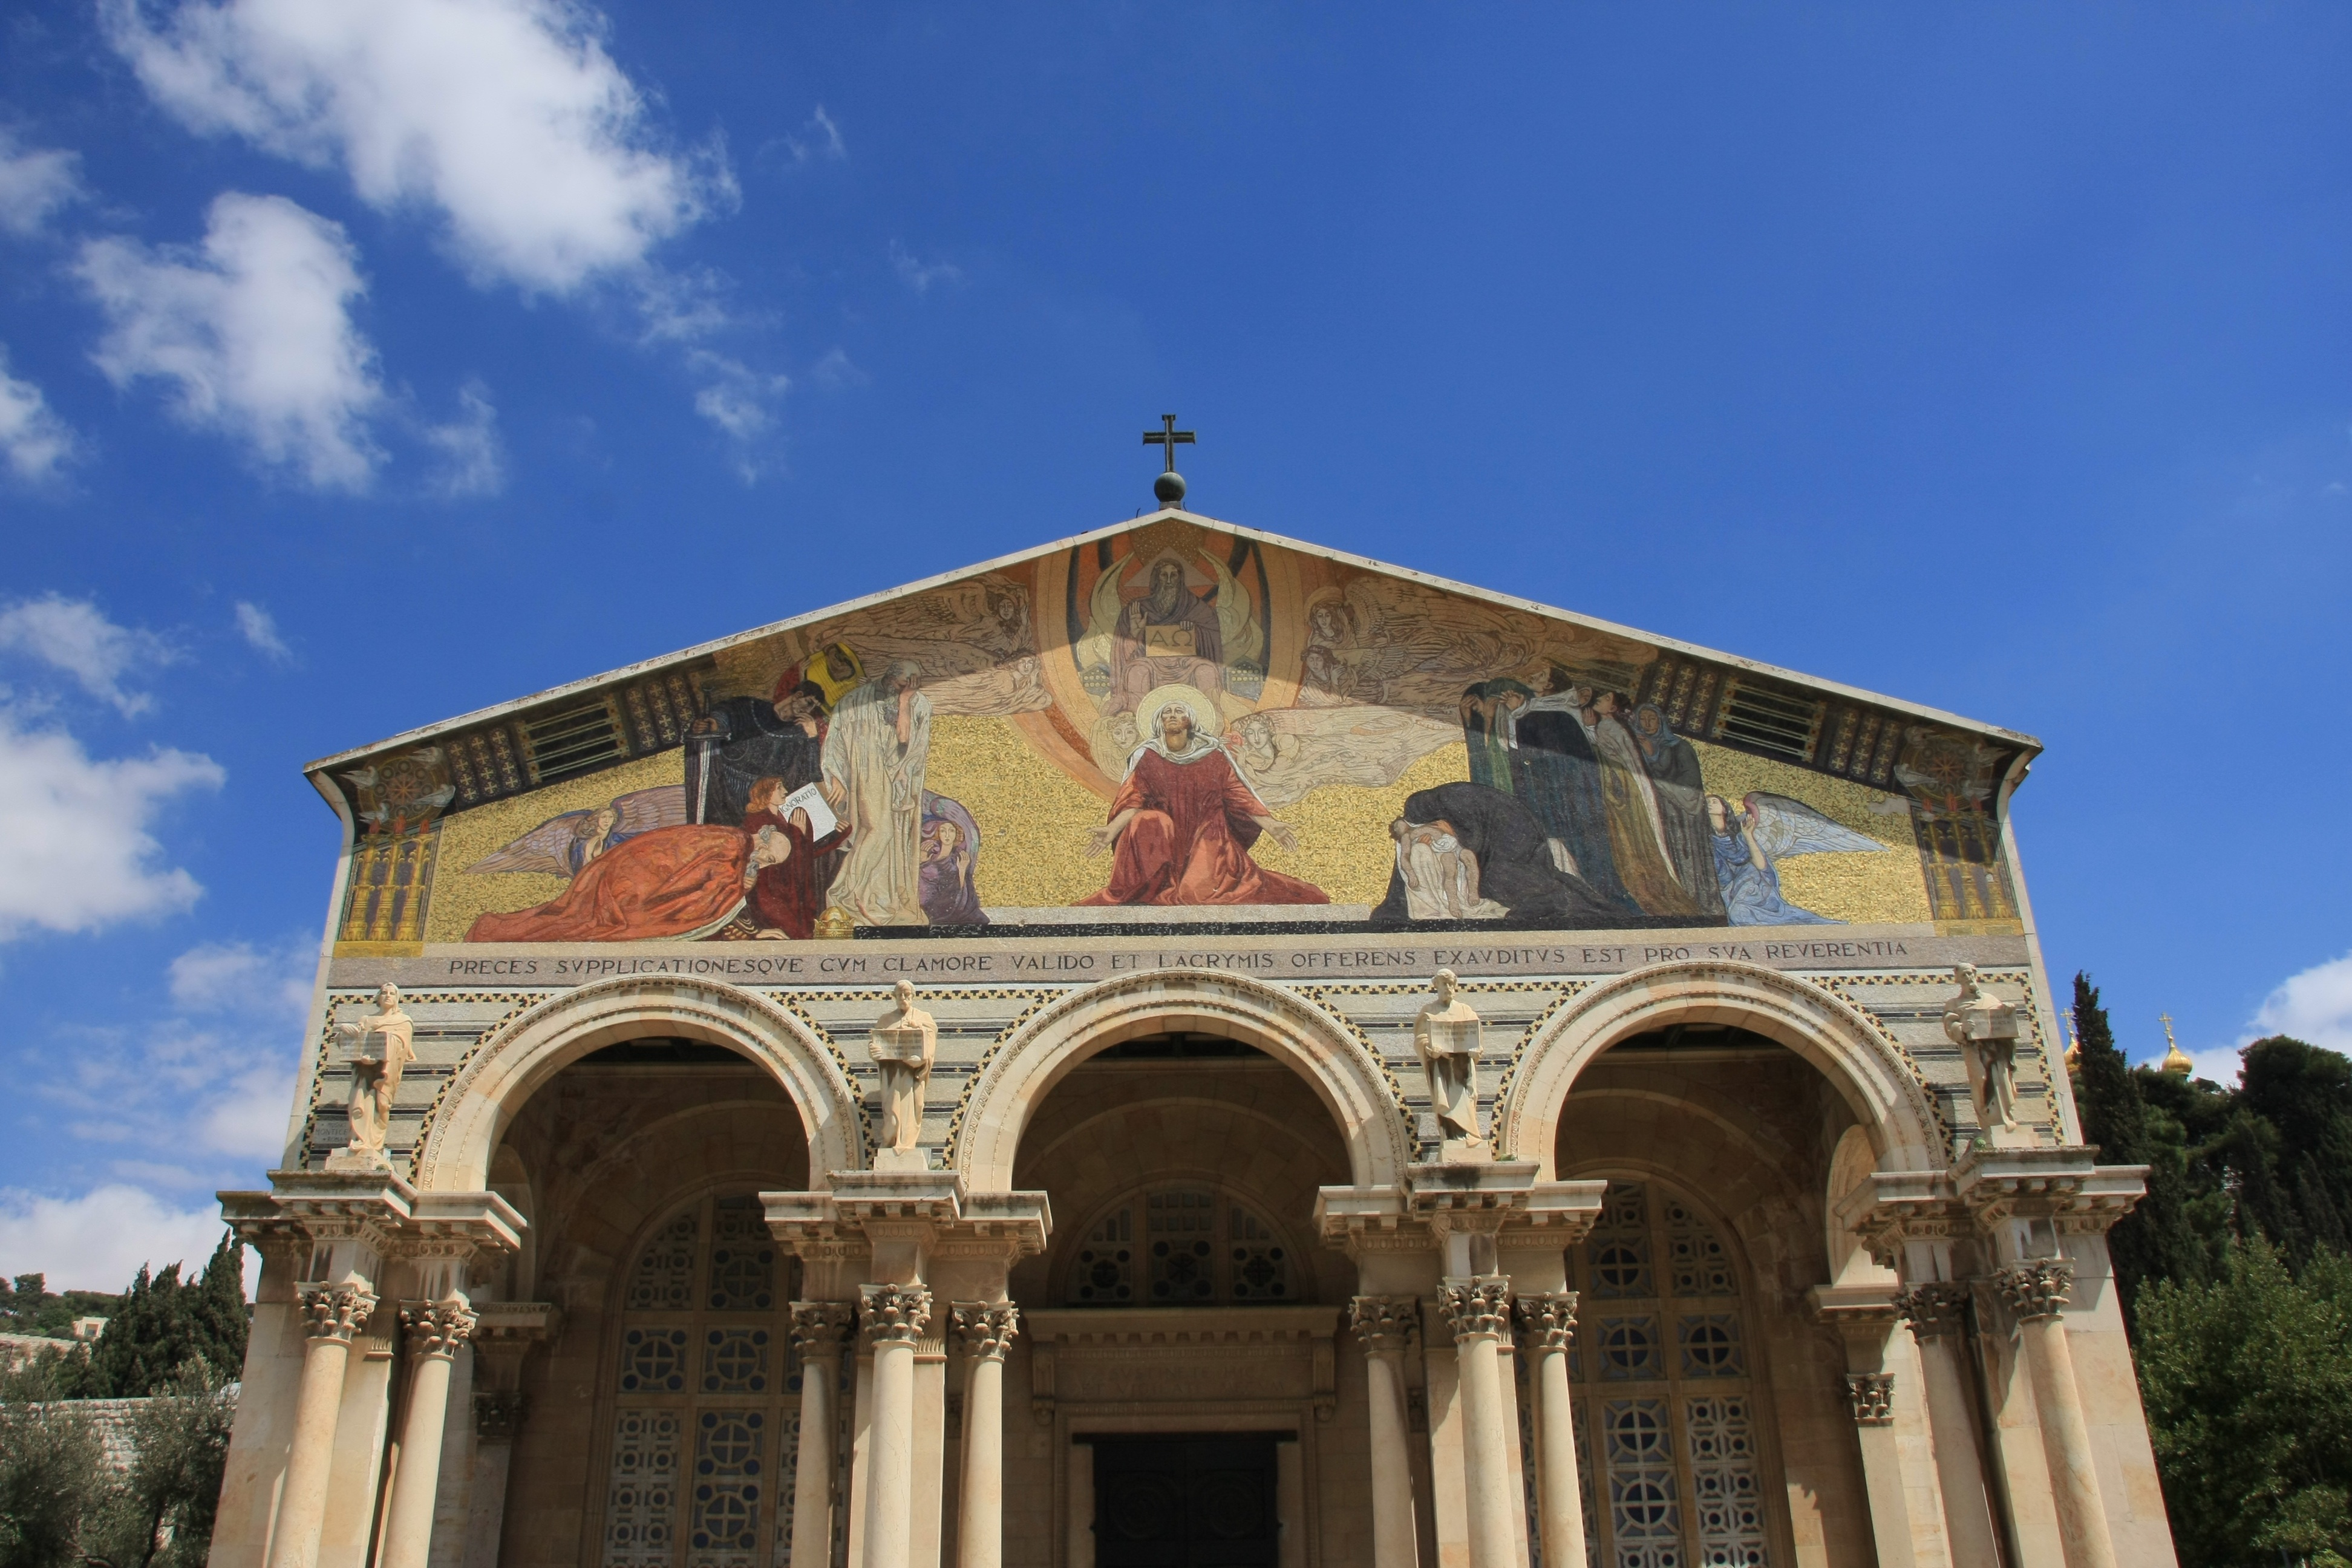
architecture, building, palace, arch, mane, landmark, facade, church, the, of, all, basilica, nations, jerusalem, israel, agony, ancient history, ancient roman architecture, universal church, the cathedral of anguish, gethse